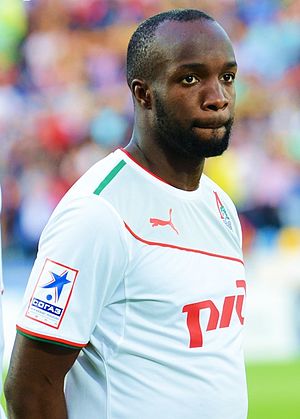
Lassana Diarra
Lassana Diarra er en fransk fodboldspiller, der spiller for Paris Saint-Germain F.C.. Han har tidligere spillet i en lang række klubber samt på det franske fodboldlandshold.